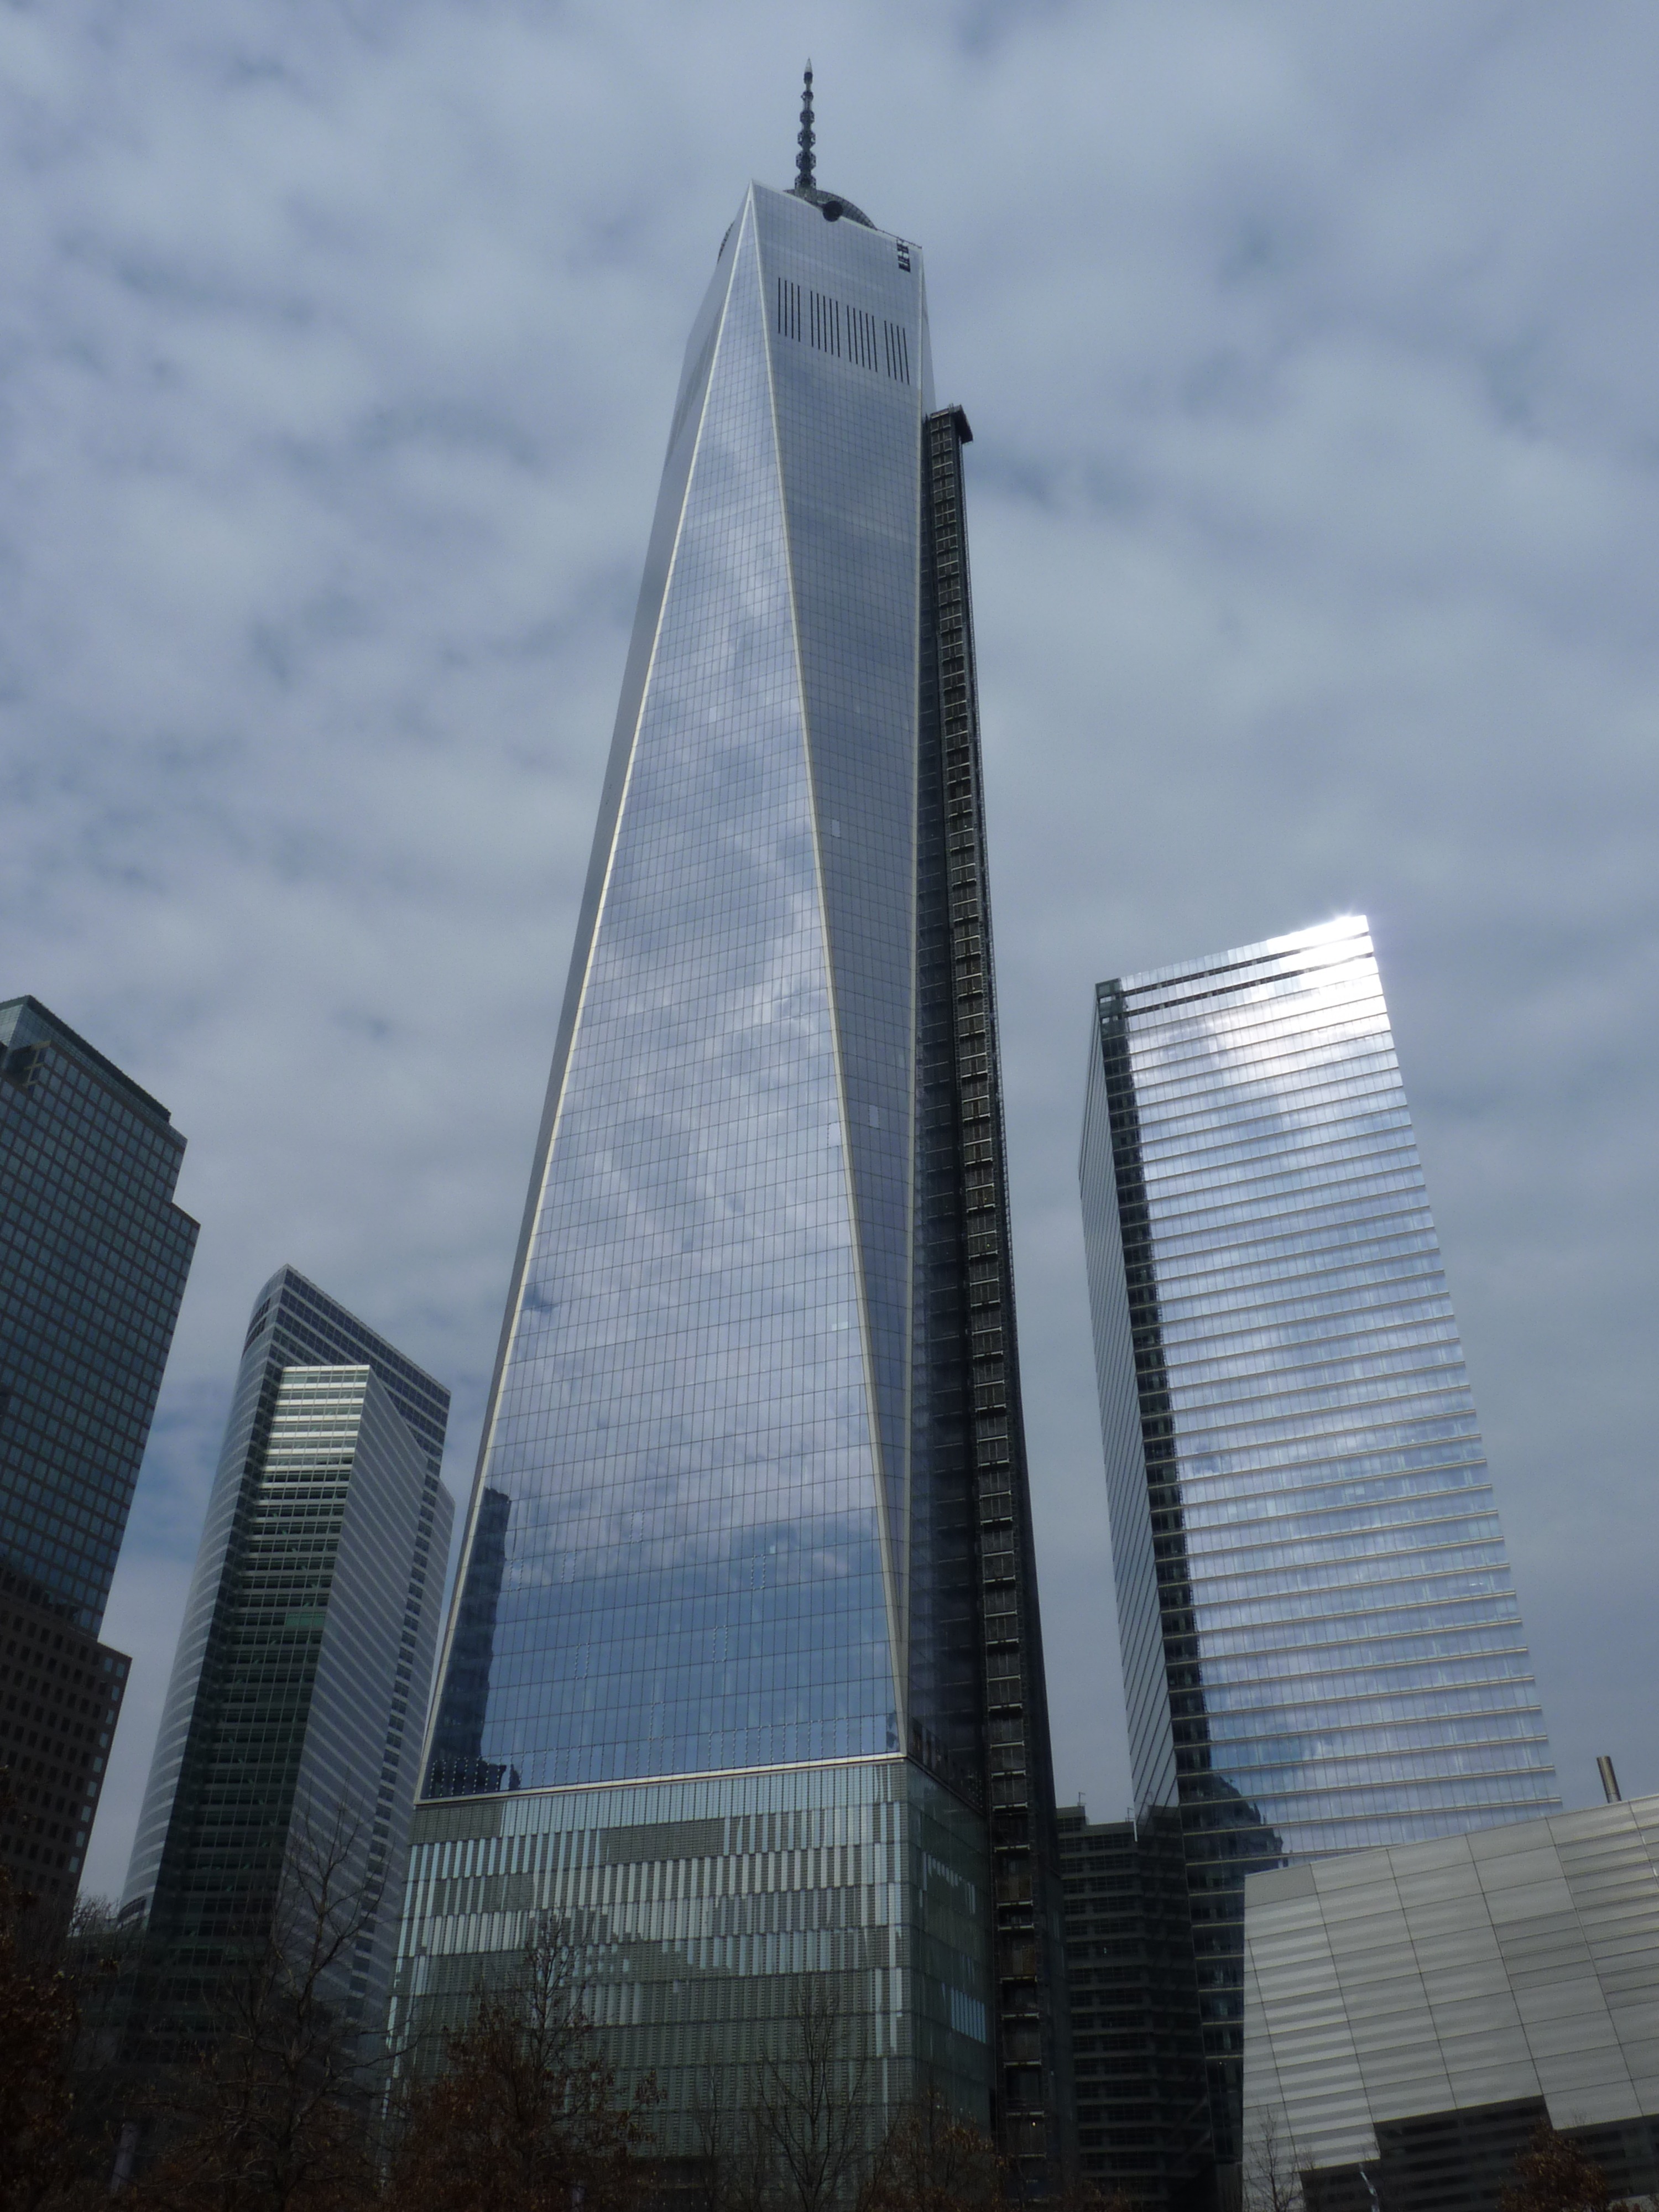
architecture, skyline, city, skyscraper, downtown, tower, nyc, usa, landmark, world trade center, tower block, spire, metropolis, urban area, metropolitan area